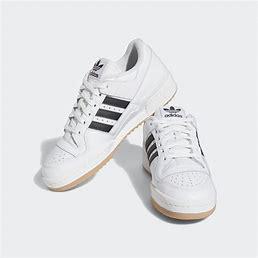
Brand: adidas
Model: Forum Skate